Rodney Carswell

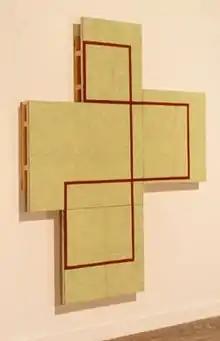
Rodney Carswell, "3 (In 4)", oil, wax, canvas, wood, 72" x 72" x 4.5", 1994.

Carswell has been featured in additional solo exhibitions at the University of Oklahoma Museum of Art and Miami University Museum of Art, as well as in key surveys at the Albright-Knox Art Gallery, Corcoran Gallery of Art, and Museum of Contemporary Art, Chicago (MCA). His work has been widely covered in art magazines such as "Artforum", "Art in America", "ARTnews", and the "New Art Examiner", and major publications including the "New York Times" and "Chicago Tribune". He has been recognized with fellowships from the John S. Guggenheim and Louis Comfort Tiffany foundations and the National Endowment for the Arts. In addition to his art practice, Carswell has taught and lectured on art and opened and operated a successful restaurant in Chicago.